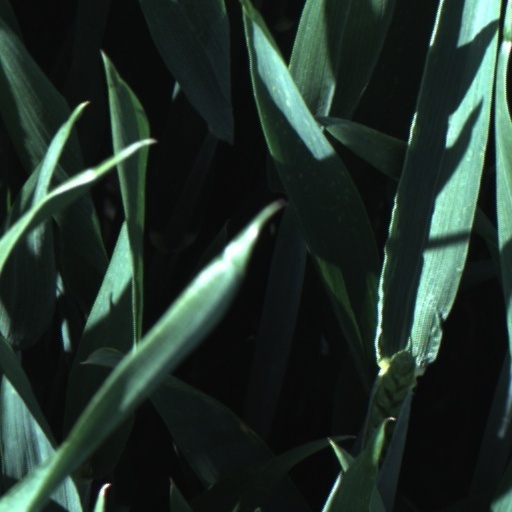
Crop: wheat